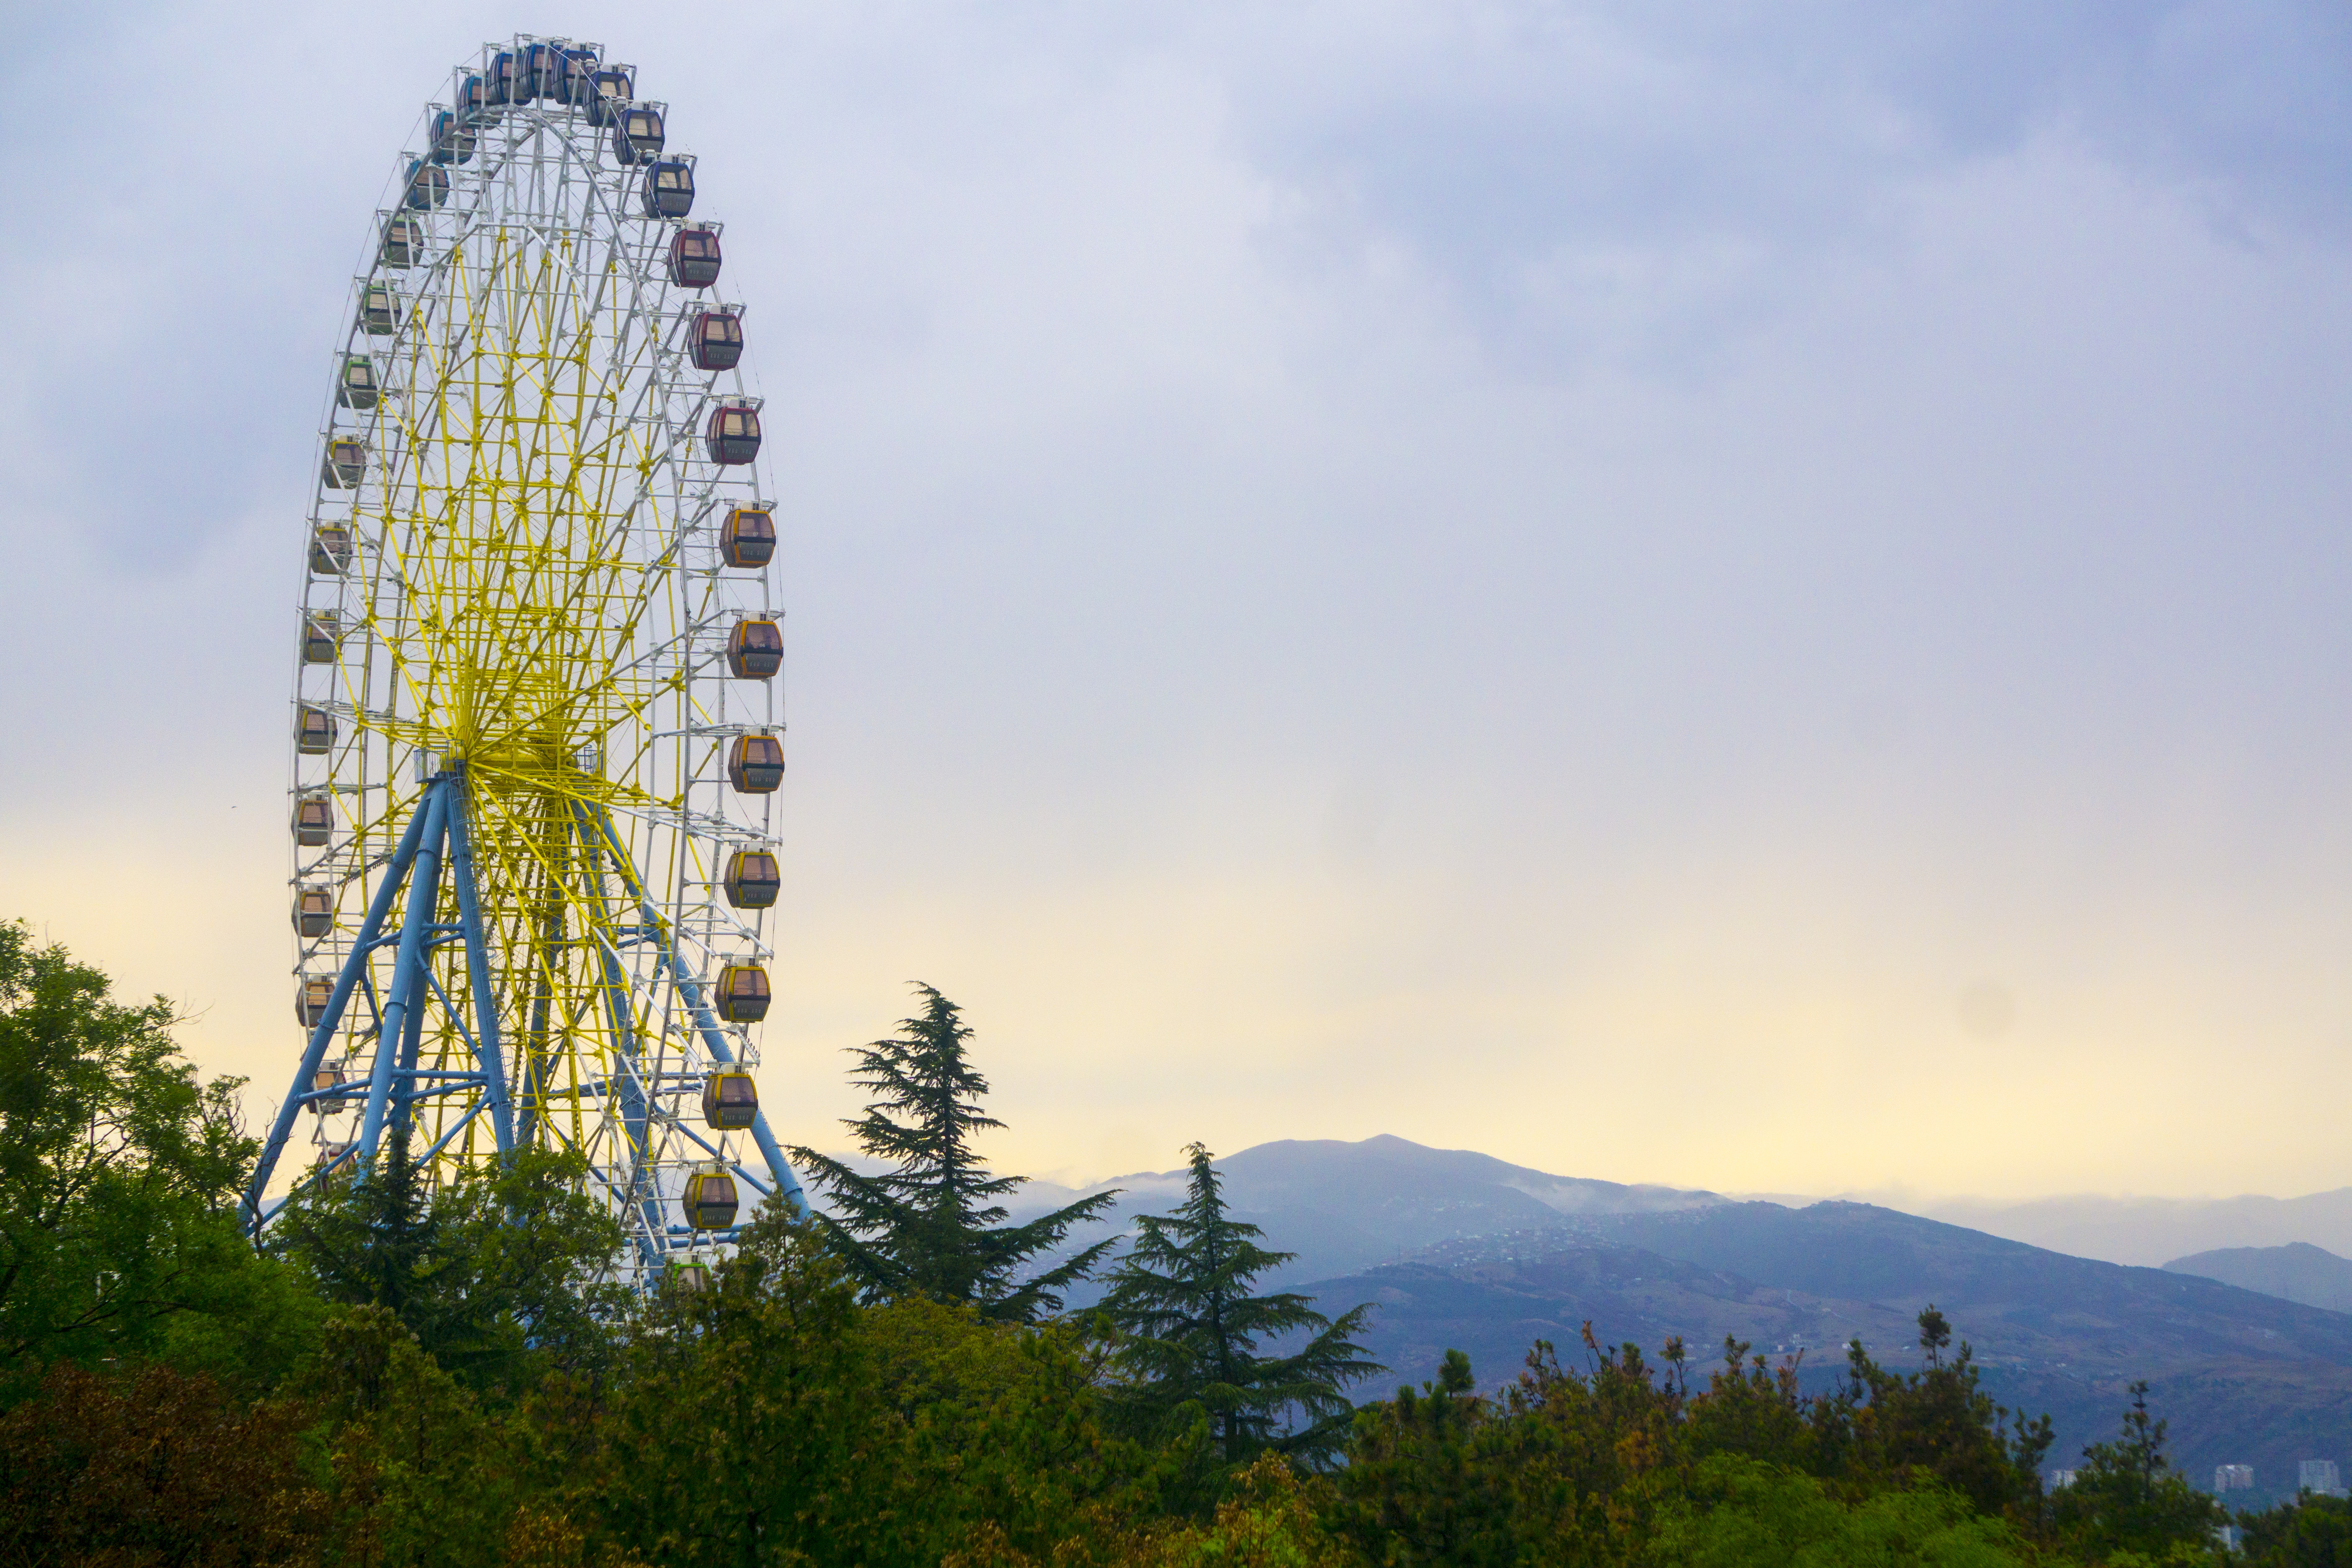
travel, georgia, tourist attraction, landmark, amusement park, sky, amusement ride, tree, daytime, park, recreation, ferris wheel, roller coaster, tower, cloud, tourism, landscape